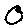
Label: 0